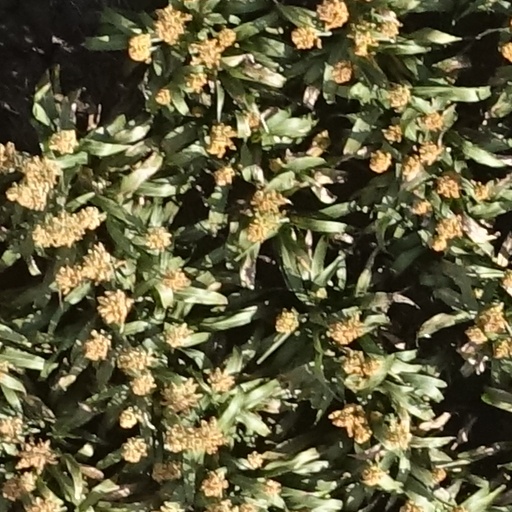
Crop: sorghum